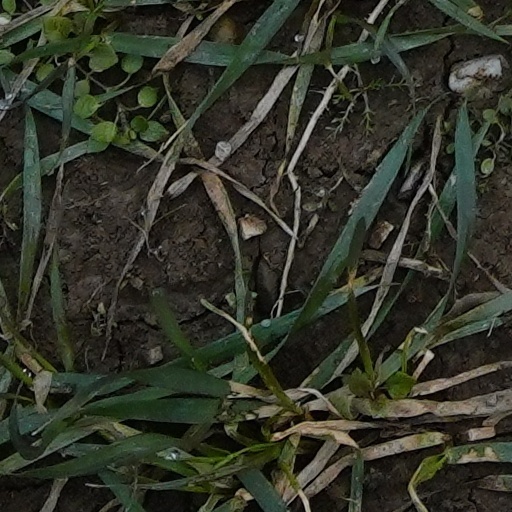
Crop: wheat